Question: Please indicate a possible affordance area of the cup that can be used for containing liquid
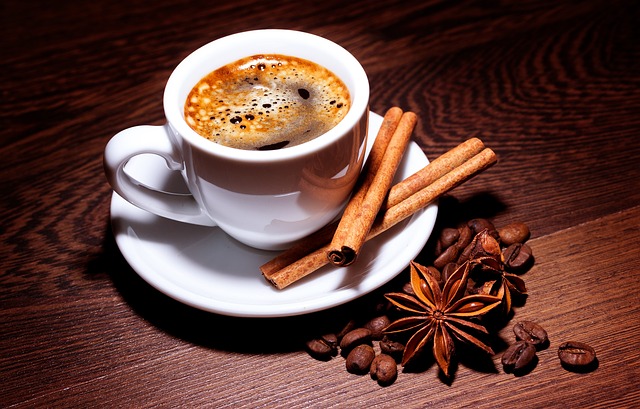
Answer: [161.5, 24.5, 369.5, 190.5]